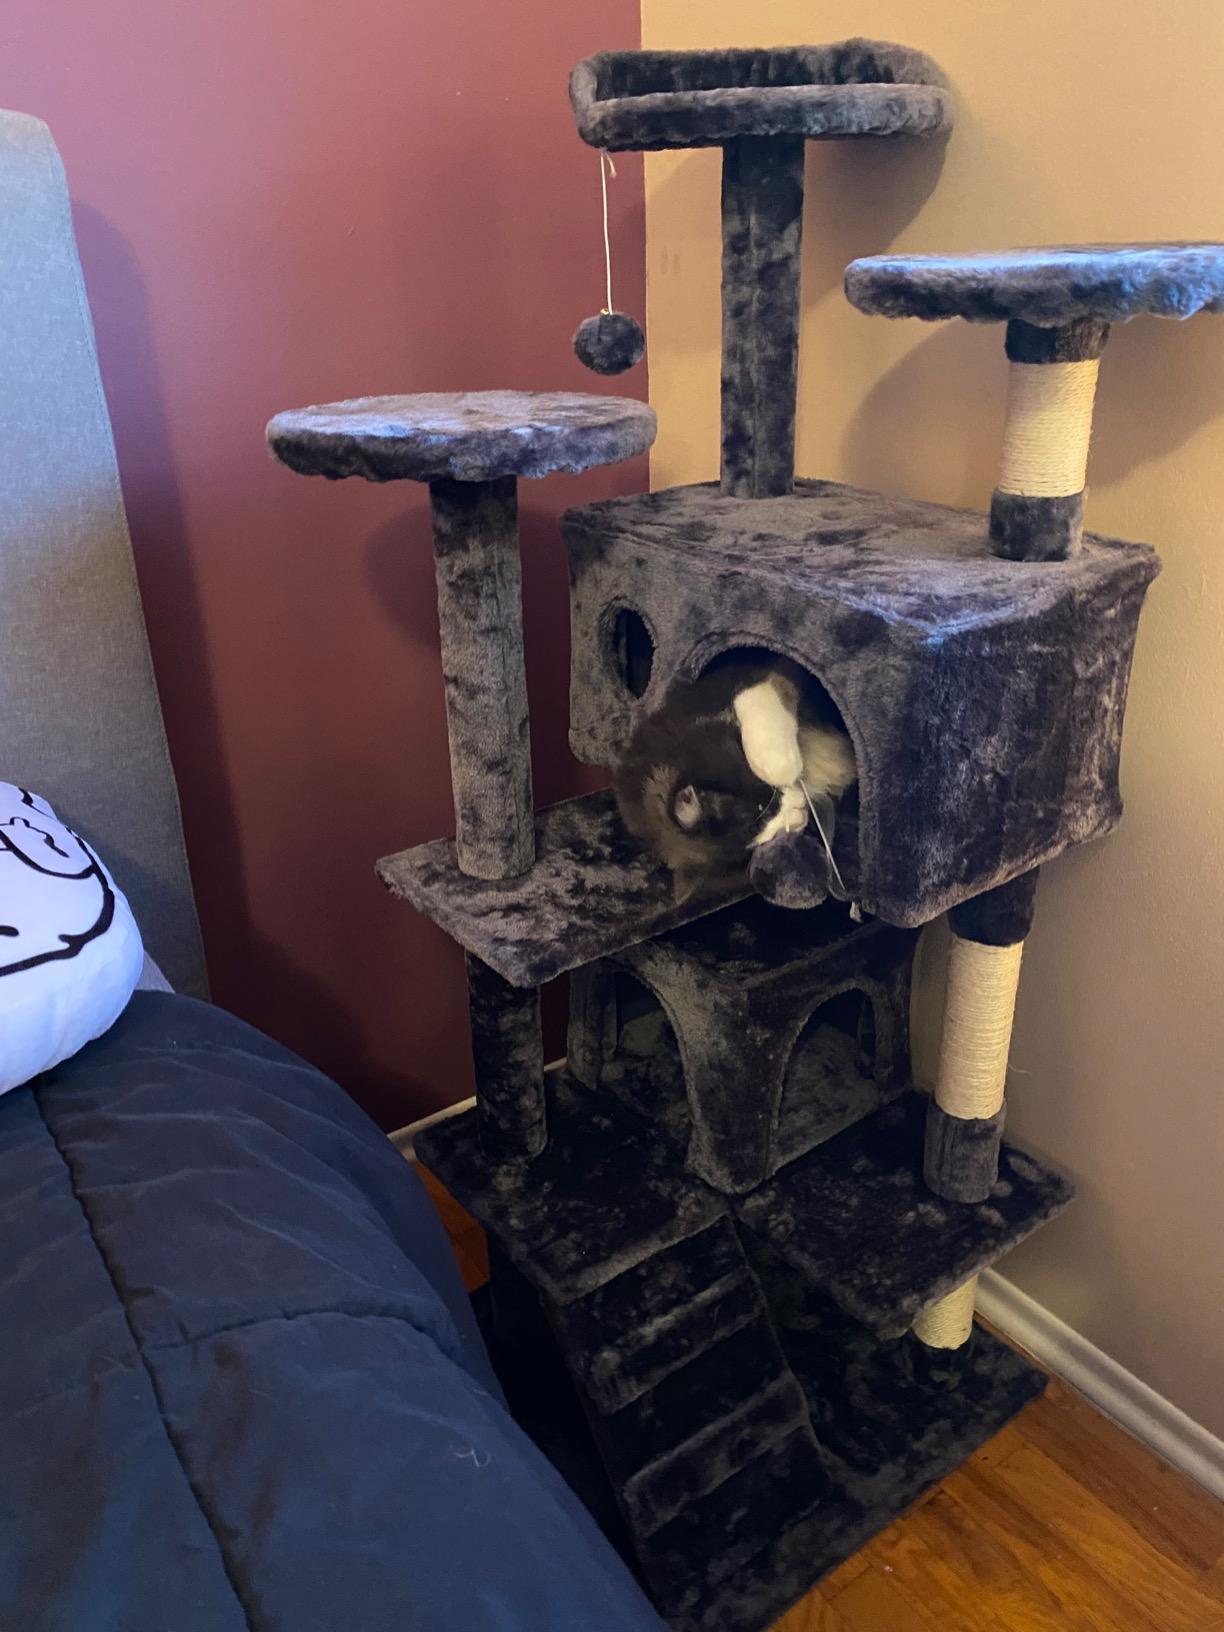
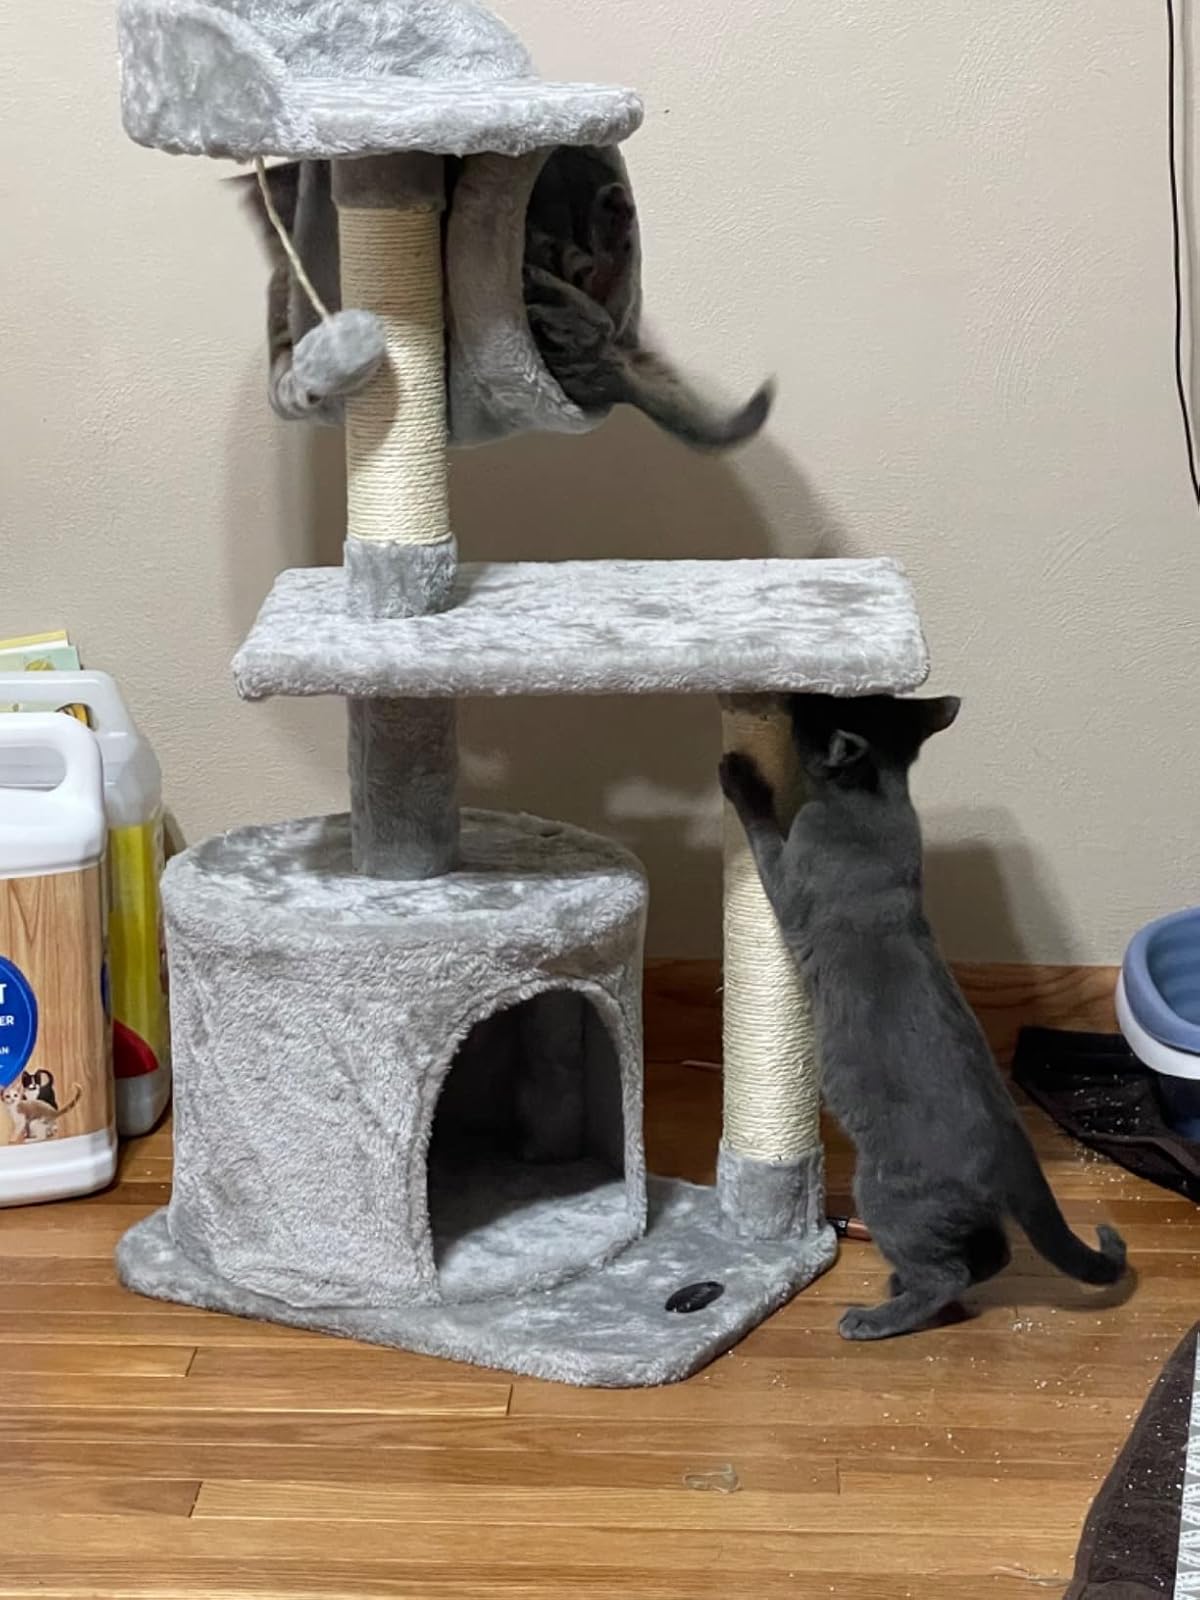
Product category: items_cat tree
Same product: no